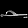
Label: Sandal